Capuchin monkey

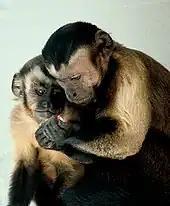
Tufted capuchin ("Sapajus apella")

The oldest known crown platyrrhine and member of Cebidae, "Panamacebus transitus", is estimated to have lived 21 million years ago. It is the earliest known fossil evidence of a mammal travelling between South and North America.